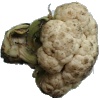
Label: cauliflower